Isaac C. Parker

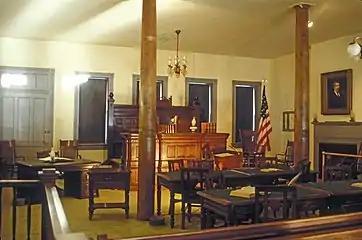
Photo of Parker's courtroom reconstructed at the Fort Smith National Historic Site, taken some 70 years later in 1966

On May 26, 1874, President Ulysses S. Grant nominated Parker as Chief Justice of the Utah Territory to replace James B. McKean. At his own request ten months later, Parker was instead nominated by President Grant on March 18, 1875, to a seat on the U.S. District Court for the Western District of Arkansas. It had been previously vacated by federal Judge William Story (1843–1921), who resigned under threat of impeachment by the Senate for allegations of corruption.